Cedar County Sheriff's House and Jail

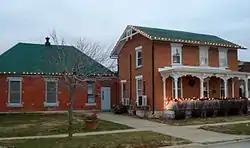

Cedar County Sheriff's House and Jail are historic buildings located in Tipton, Iowa, United States. The facility was known as a “Mom and Pop Jail.” The sheriff's wife, who was Mom, did the cooking and the sheriff, or a deputy, was Pop and provided supervision and administration. It is thought to be the last jail and residence combination still in use when it closed in 2001. The buildings were constructed in brick and were listed on the National Register of Historic Places in 2003 as a part of the "Municipal, County and State Corrections Properties MPS".